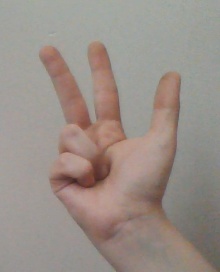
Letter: al